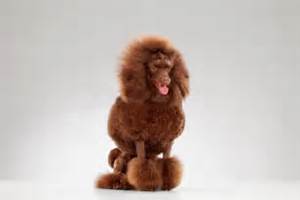
Label: cane